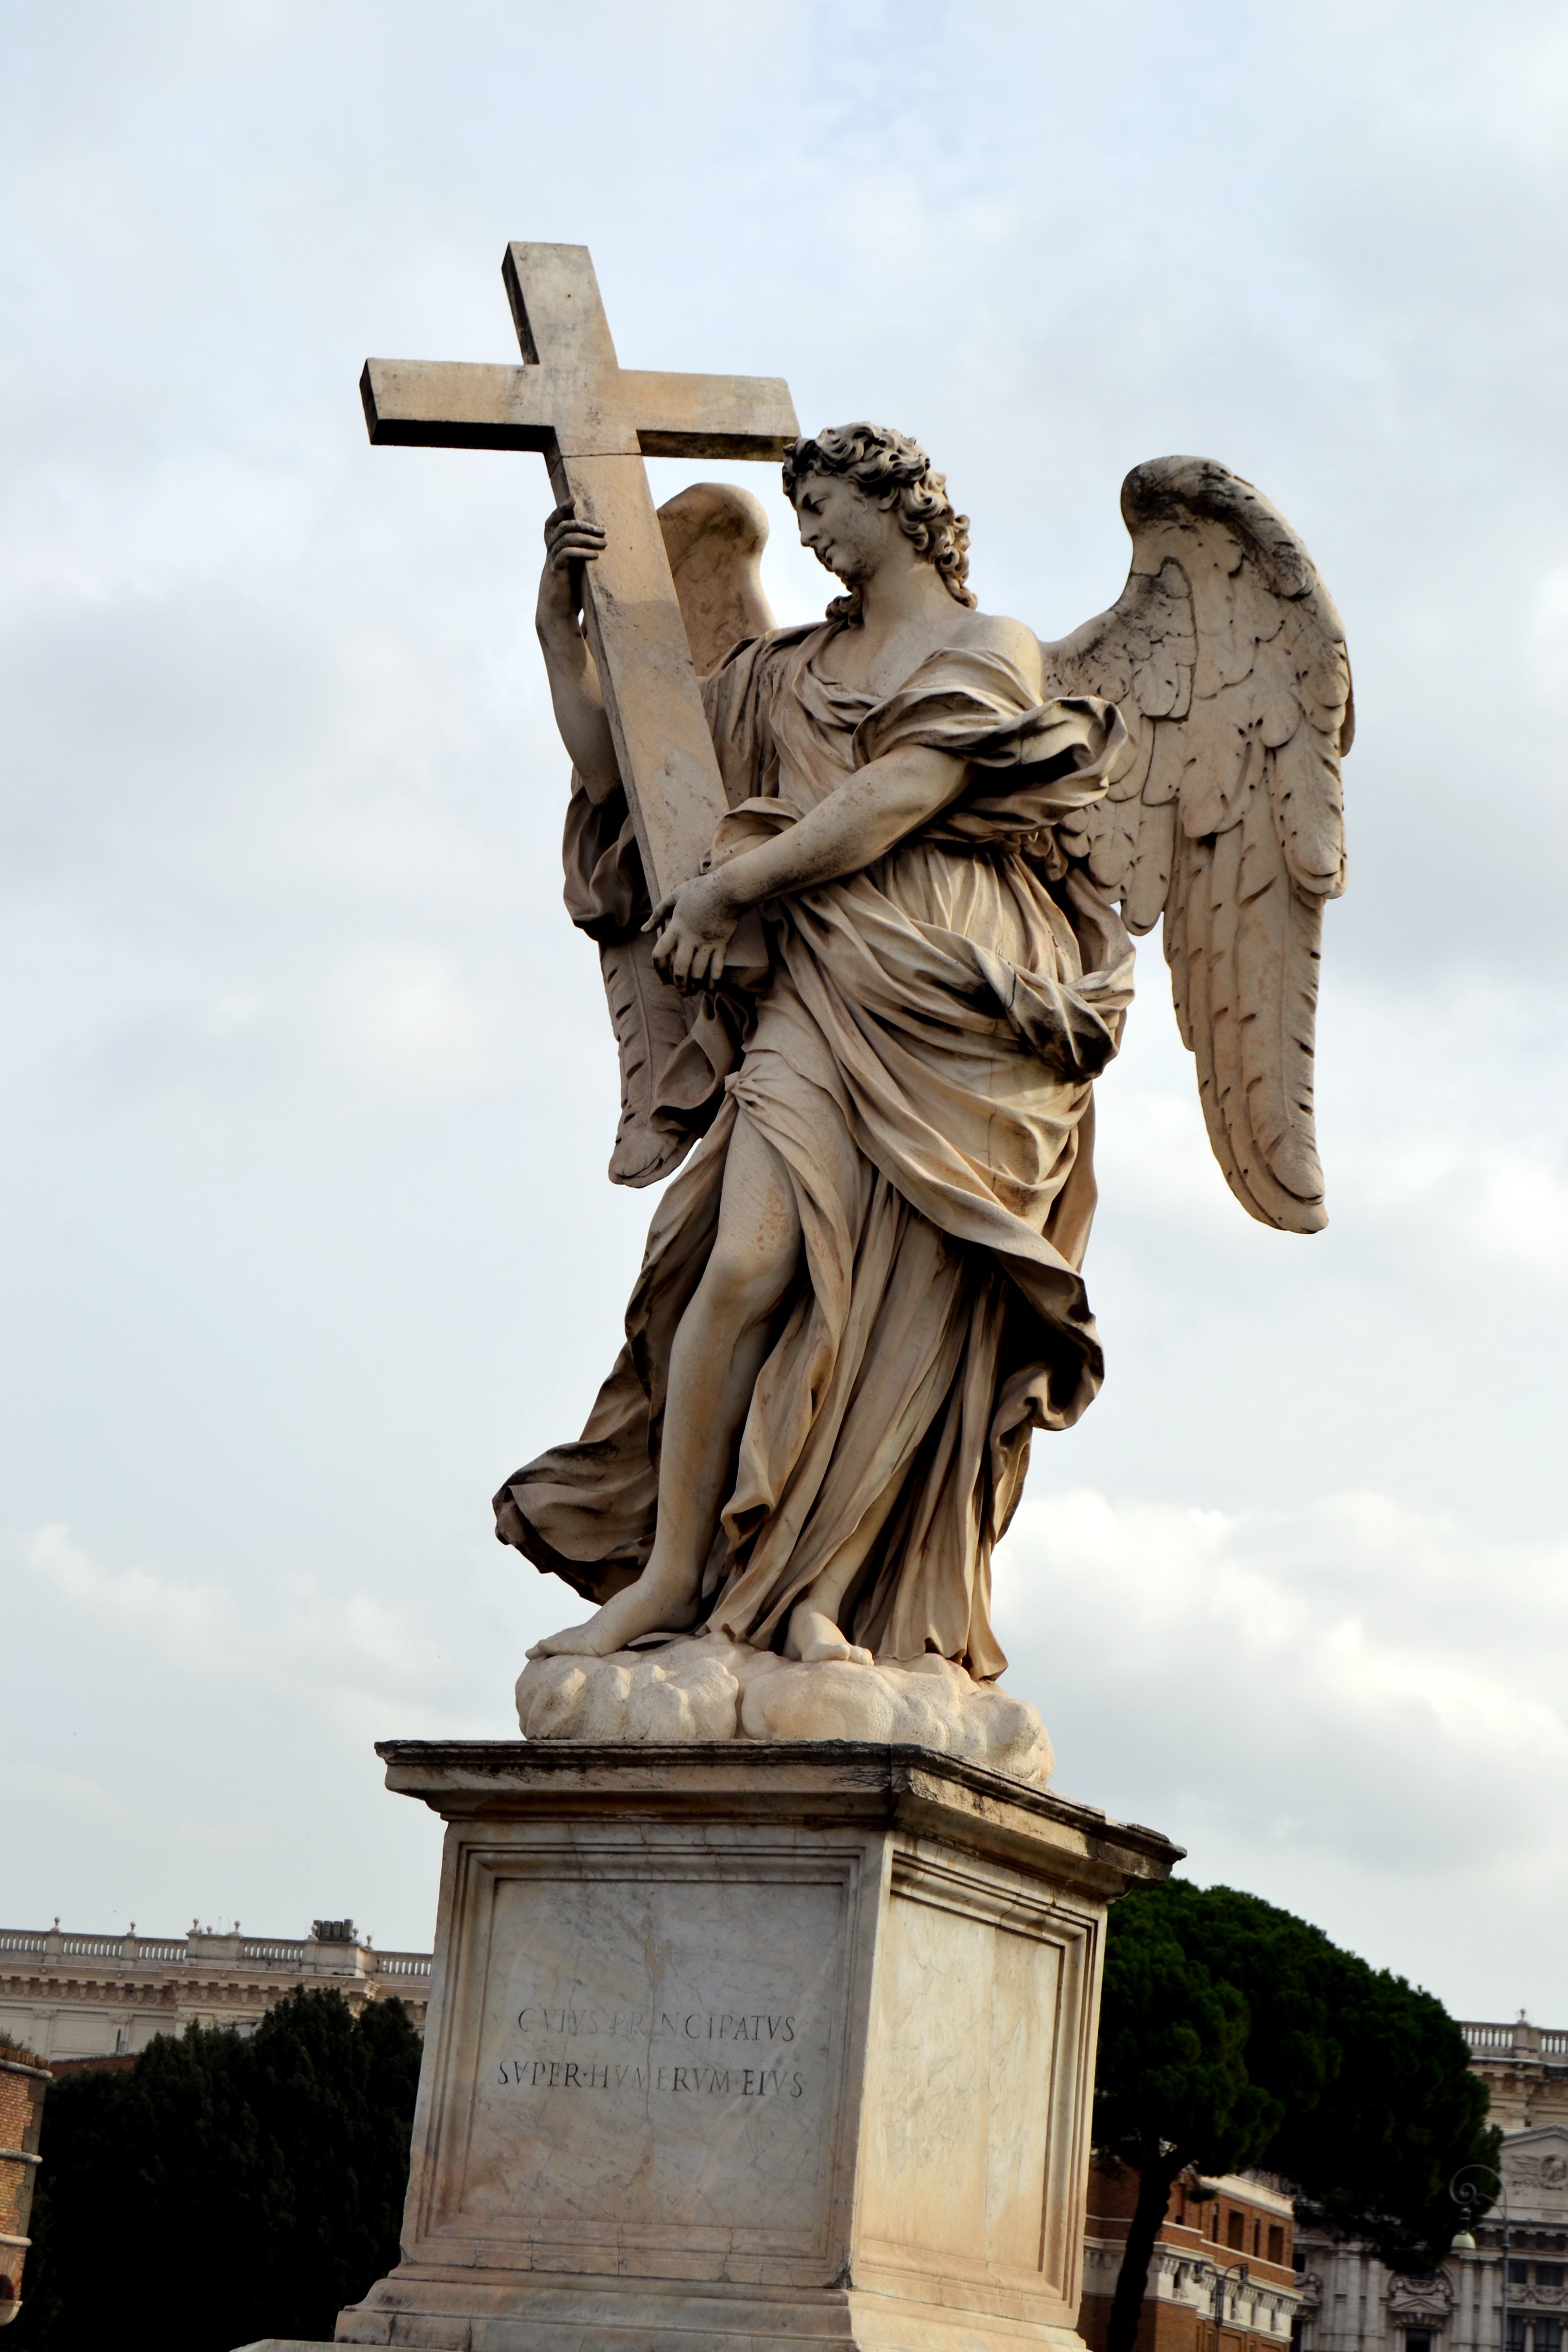
monument, statue, italy, cross, sculpture, memorial, angel, art, temple, ancient history